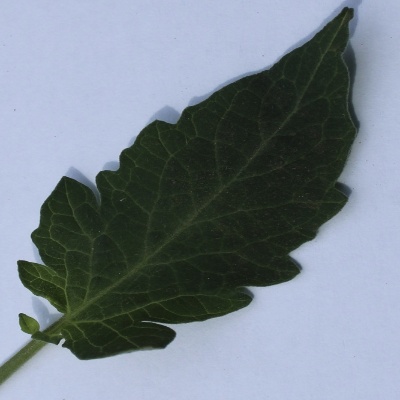
Crop: Tomato
Condition: healthy